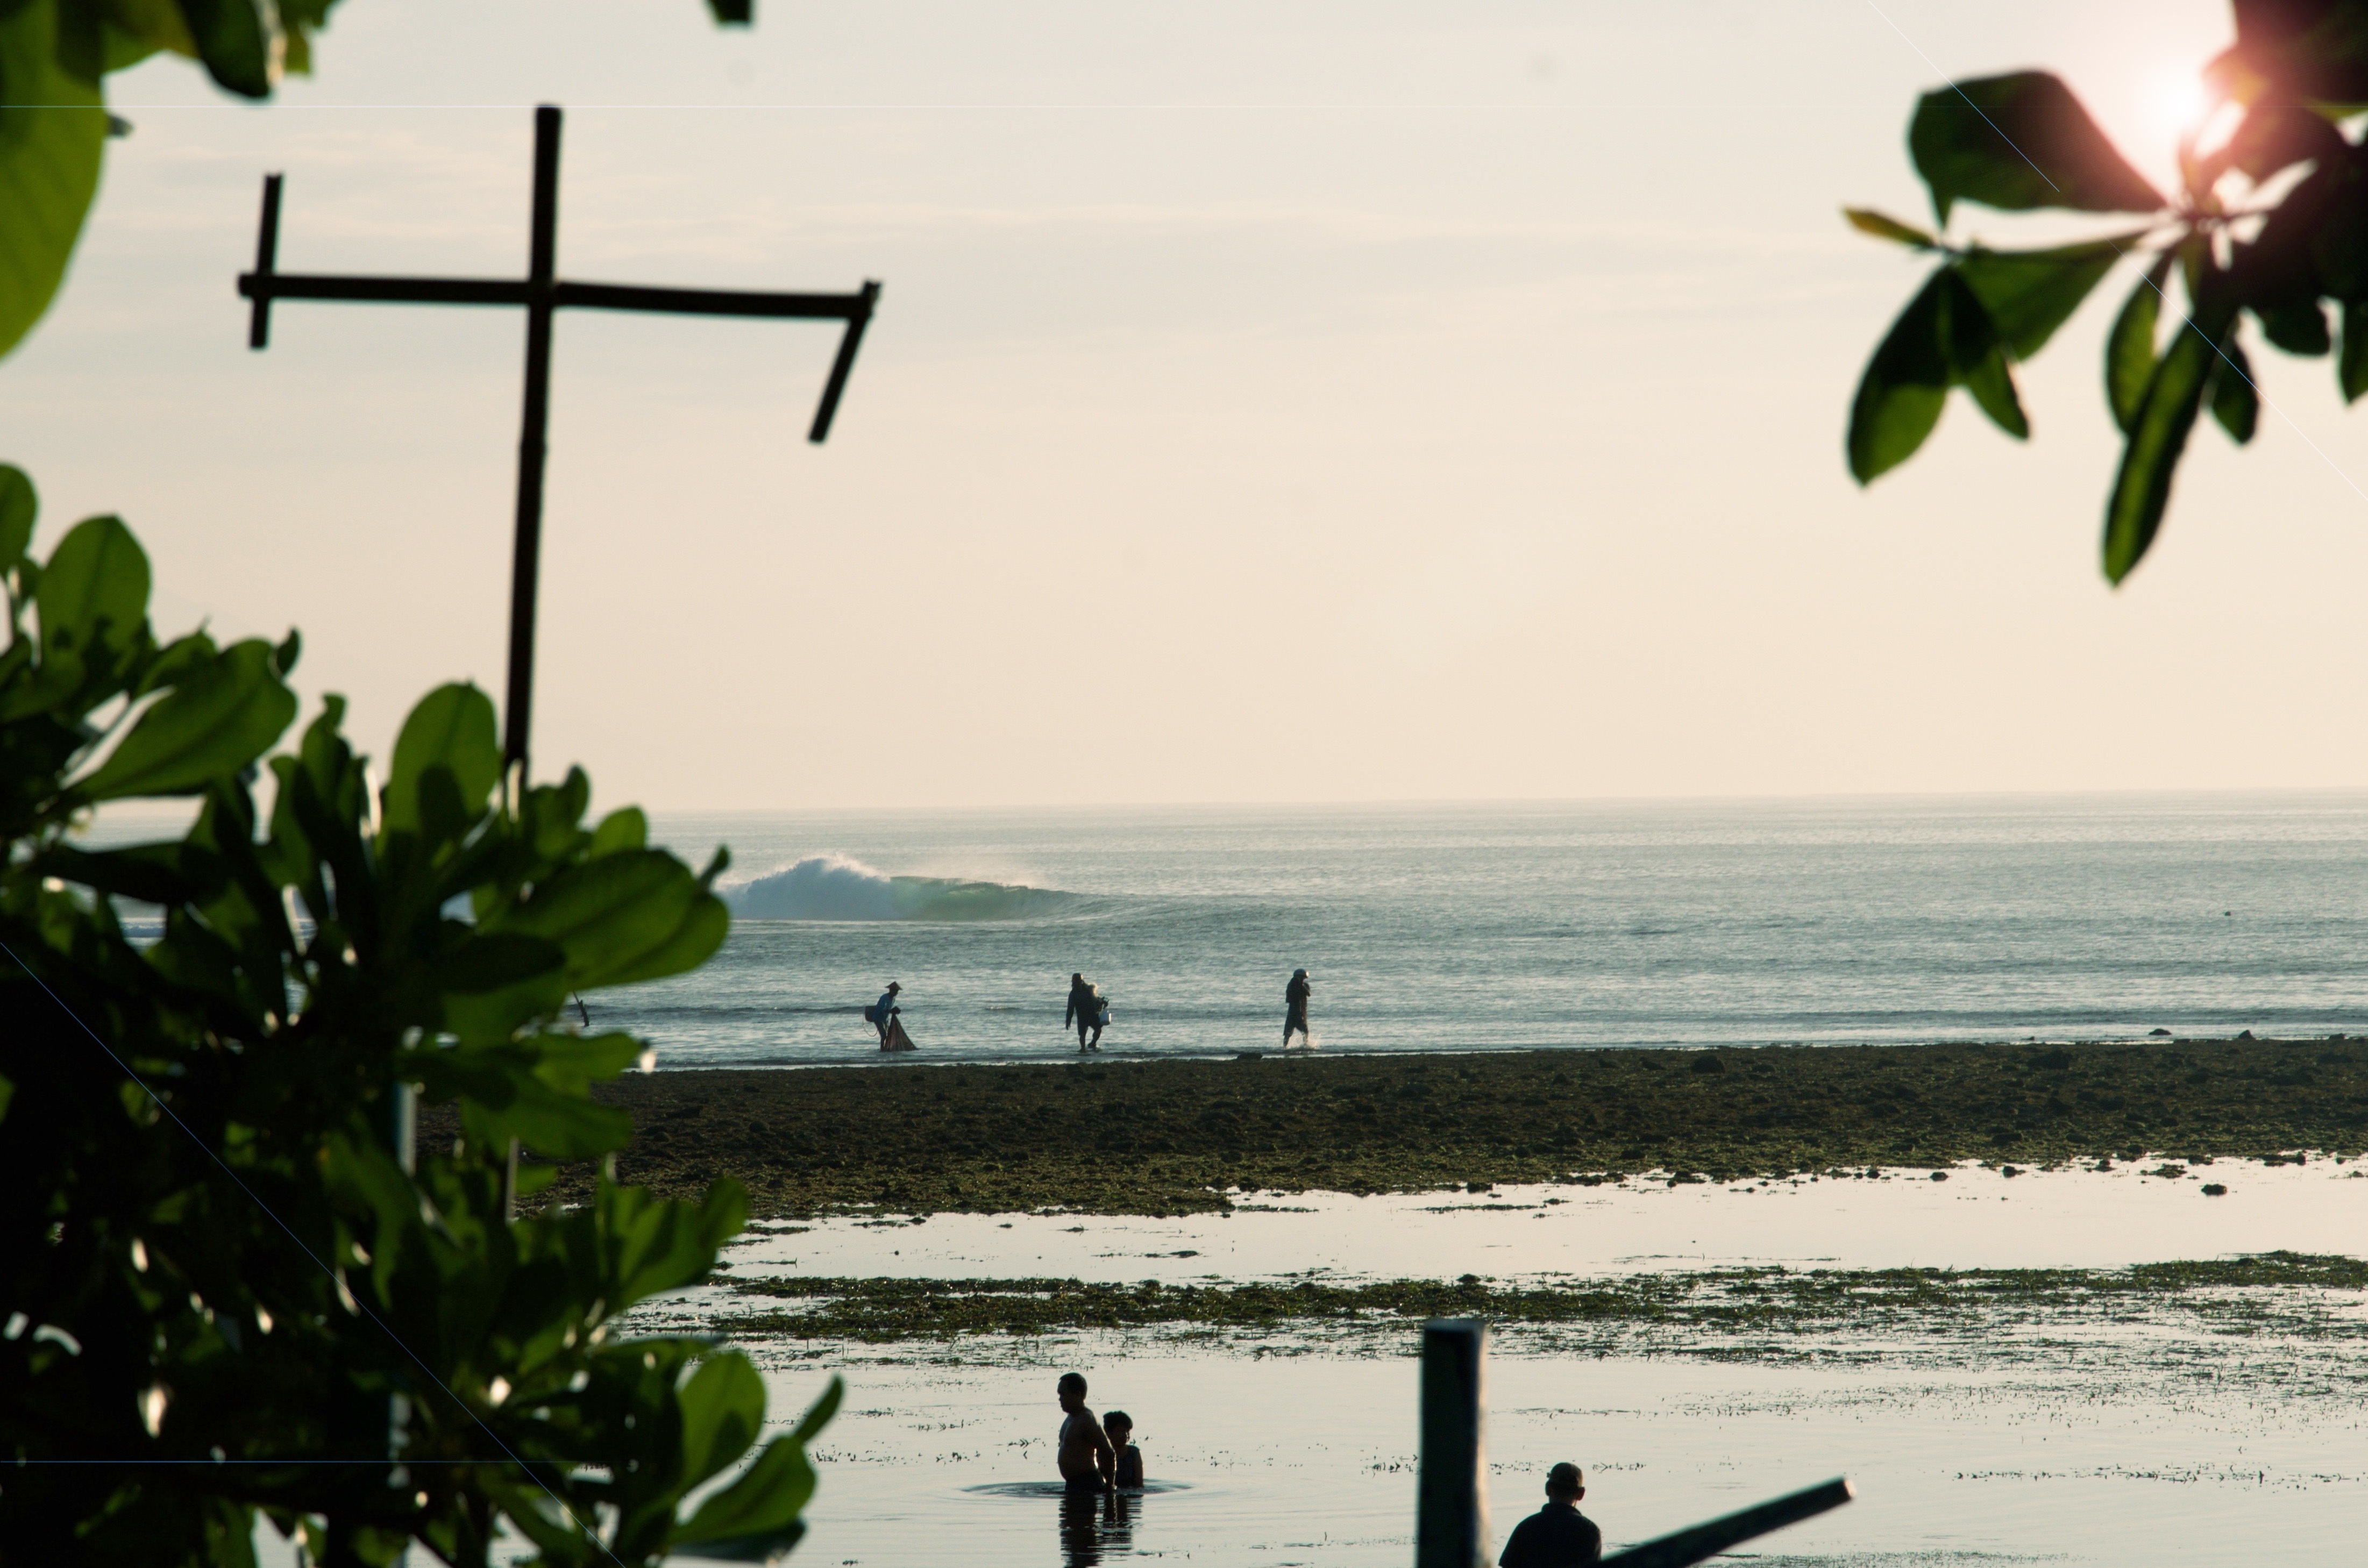
beach, sea, coast, nature, ocean, shore, wind, vacation, body of water